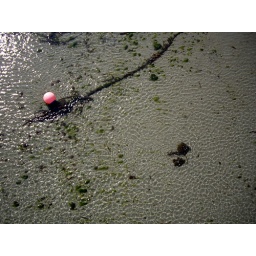
Ready prepared with my flip-flops on, I took to the water around the fishing boats moored at Rousse......